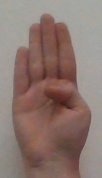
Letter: kaaf